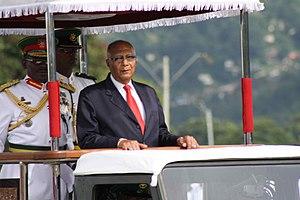
George Maxwell Richards, né le 1ᵉʳ décembre 1931 à San Fernando à Trinité-et-Tobago et mort le 8 janvier 2018 à Port d'Espagne dans le même pays, est un homme d'État trinidadien, président de la République de 2003 à 2013.